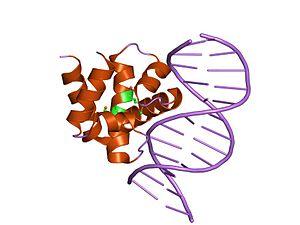
DnaA est un facteur d'initiation de la réplication de l'ADN chez les procaryotes, qui promeut le déroulement ou la dénaturation de l'ADN au locus oriC.